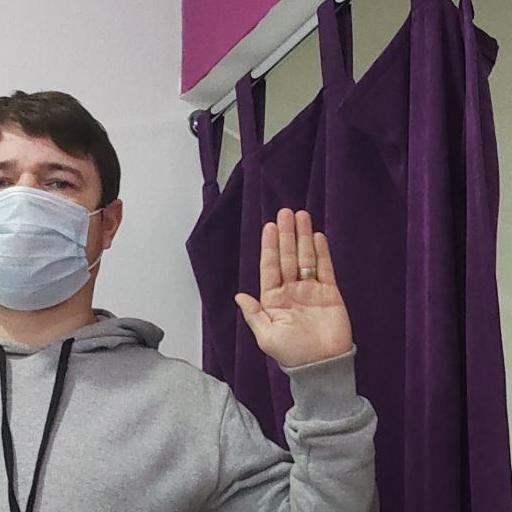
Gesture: stop